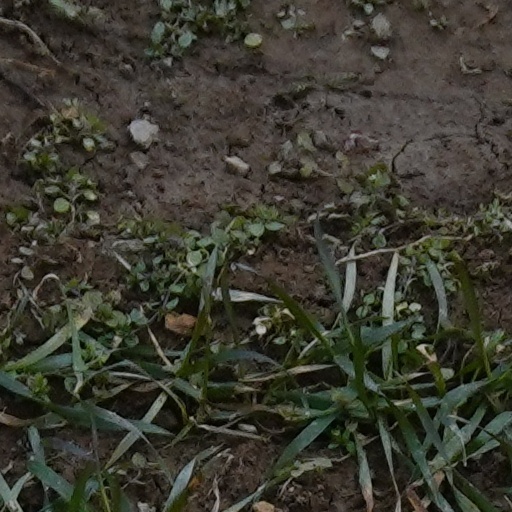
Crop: wheat